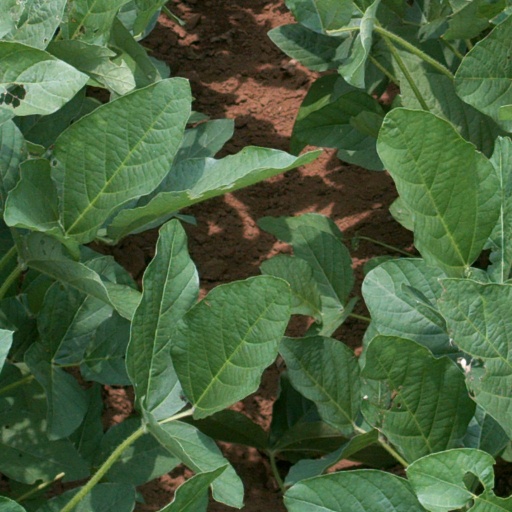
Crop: soybean